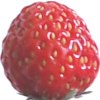
Label: strawberry